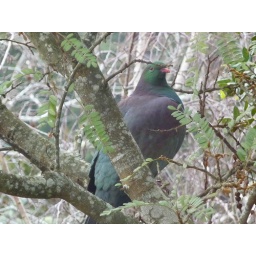
This kereru was sitting in the Kowhai tree next to our deck in Birkenhead.